Martlet (missile)

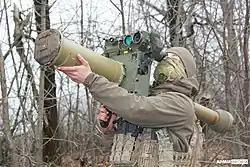
A Ukrainian soldier holding a LMM launcher

Following the 2022 Russian Invasion of Ukraine, the UK donated an unknown quantity of Martlet to the Ukrainian Armed Forces as part of a military aid package. They have been launched from MANPADS (man-portable air-defense system) shoulder launchers and also from the Alvis Stormer armoured air defence vehicle.